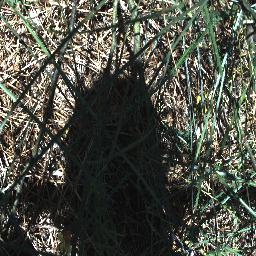
Label: parkinsonia